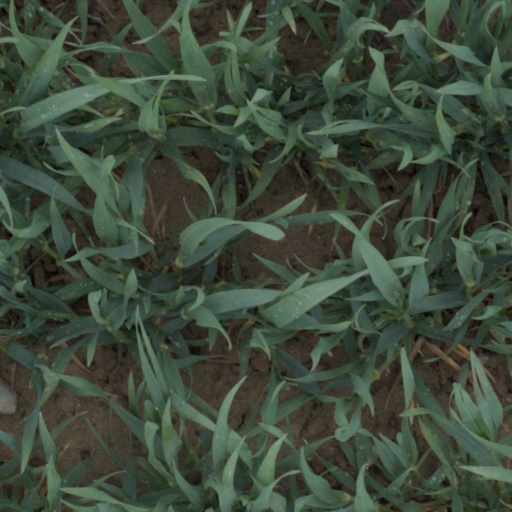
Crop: wheat